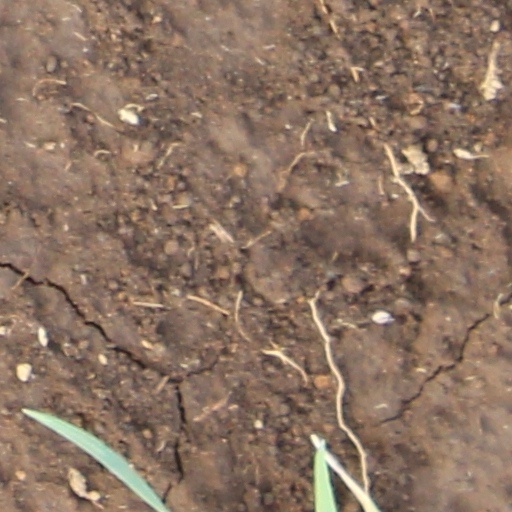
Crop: wheat